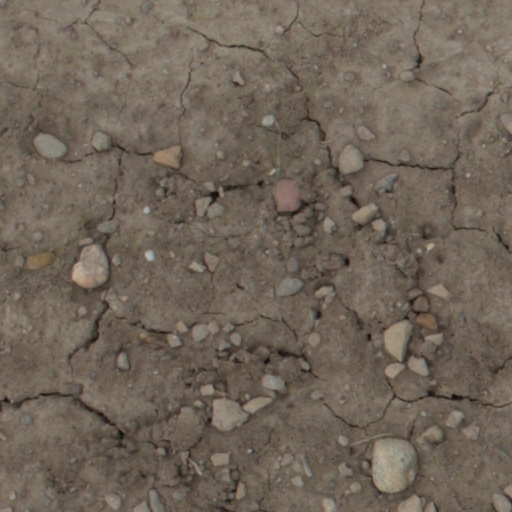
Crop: wheat